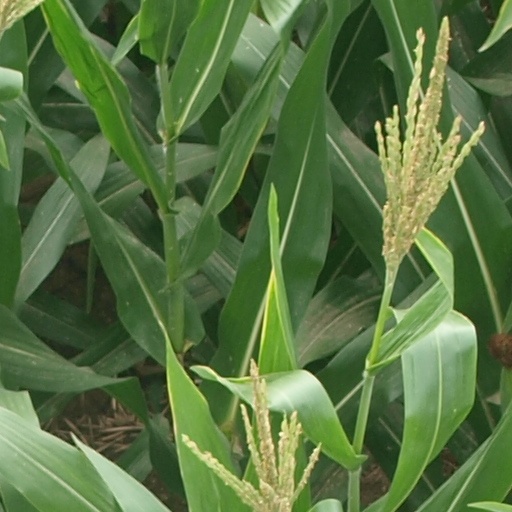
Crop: maize; corn